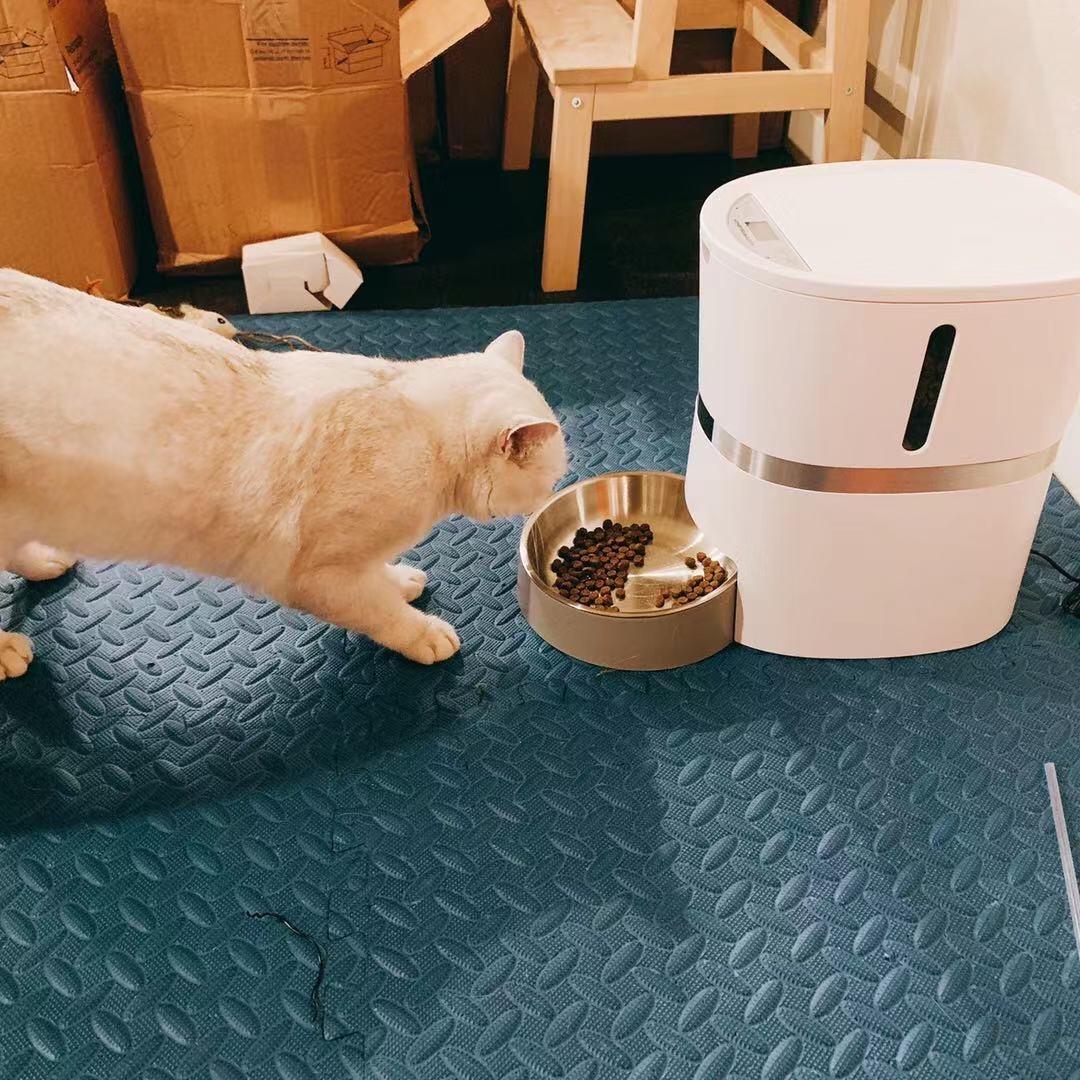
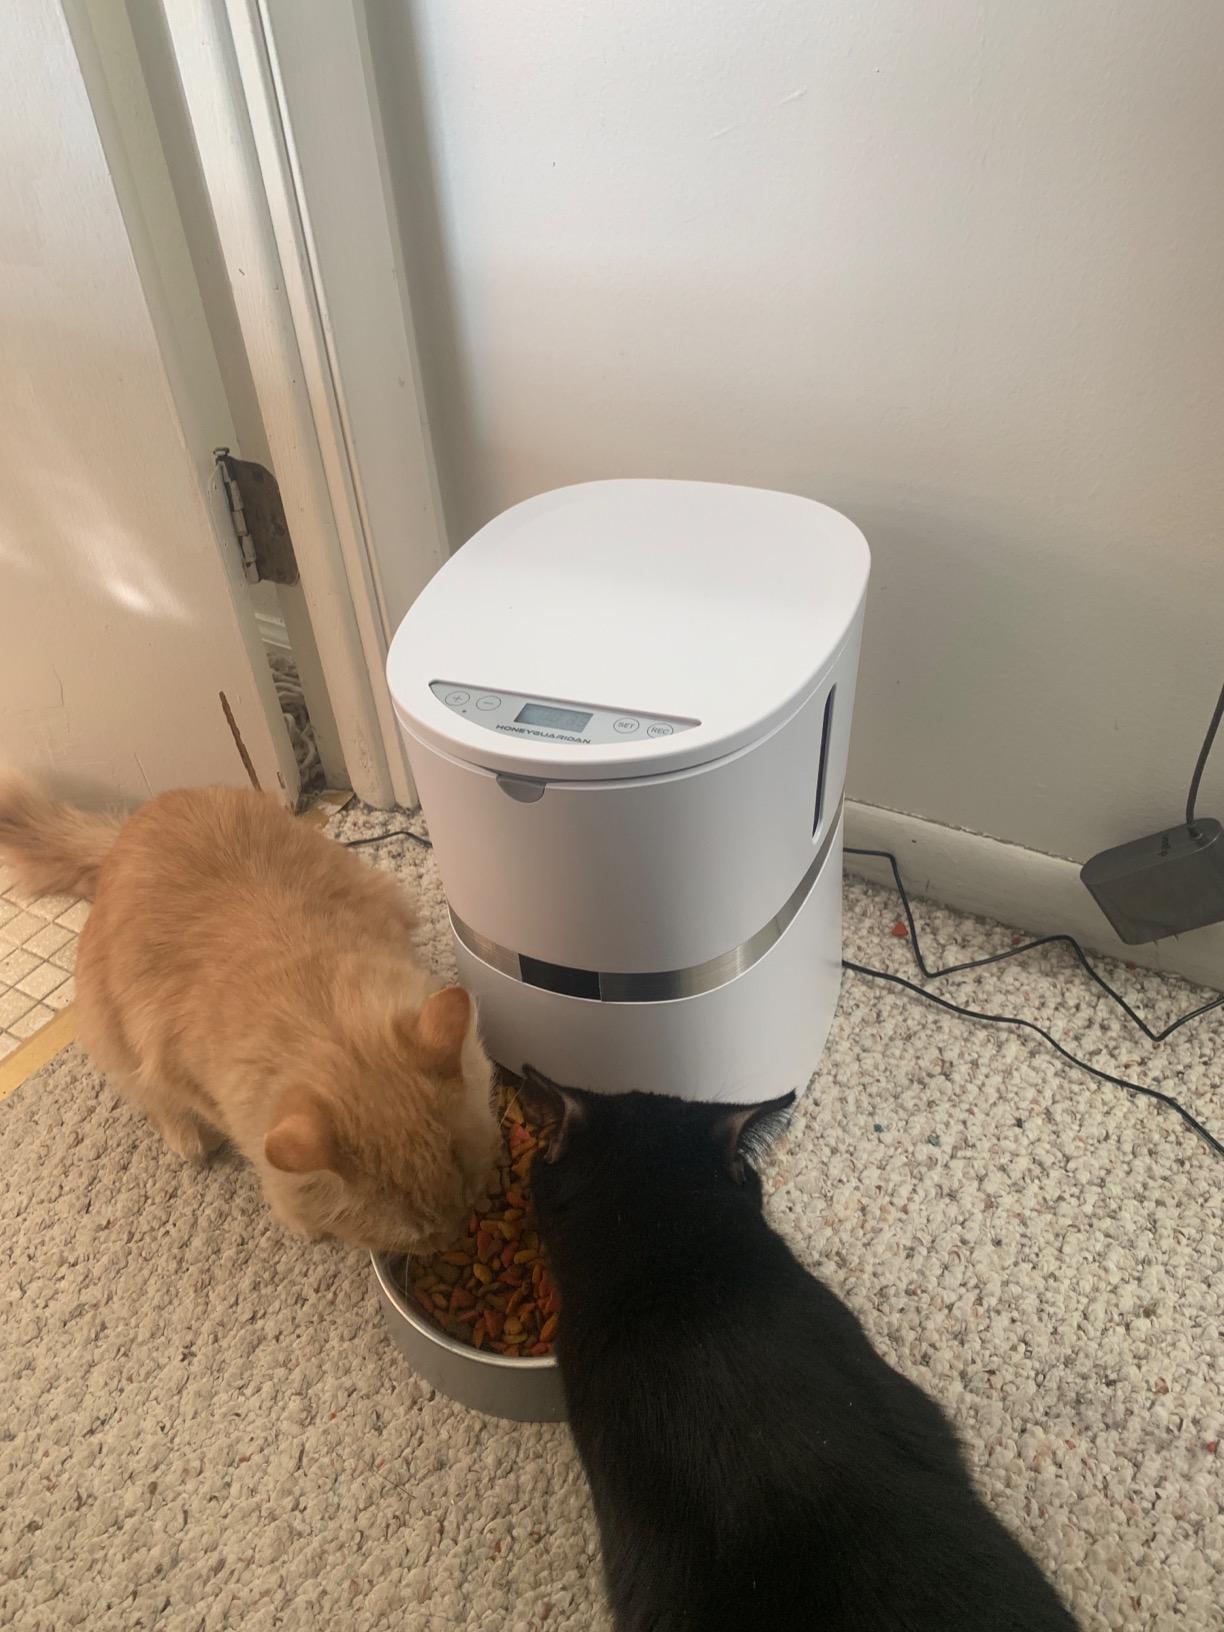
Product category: items_feeder
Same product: yes